Chop Shop (TV series)

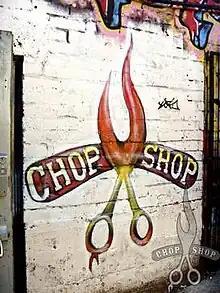

Chop Shop is a Canadian docusoap television series created, directed and produced by Ziad Touma that premiered on February 4, 2009, on the Slice Network. The show follows the stylists at a rock and roll hair salon in Vancouver, British Columbia. The series was produced by Paperny Films.